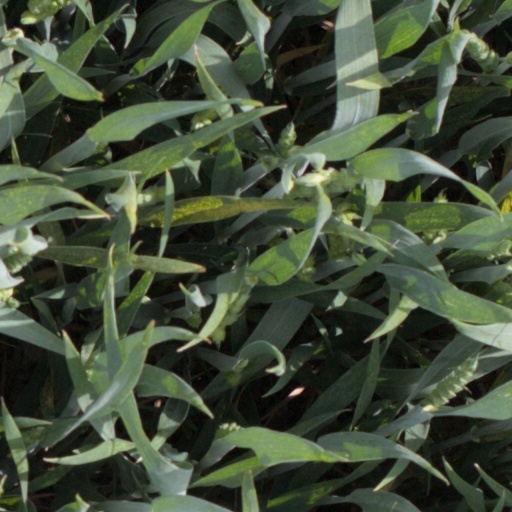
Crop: wheat